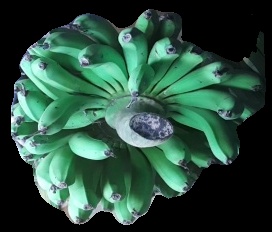
Variety: pachbale
Grade: grade1